Veil of Trees

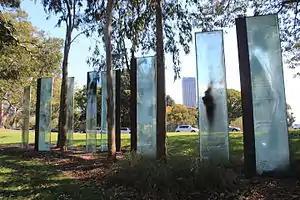
"Veil of Trees" at the Domain, Sydney Australia

Veil of Trees is an art installation within the grounds of the Royal Botanical Gardens in Sydney. The work was designed by Janet Laurence and Jisuk Han as part of the Sydney Sculpture Walk Program in 1999, to highlight the indigenous botanical history of the site. It consists of 21 glass panels among one hundred red forest gums ("Eucalyptus tereticornis") which run along a one hundred metre grassed ridge between two parallel roads.